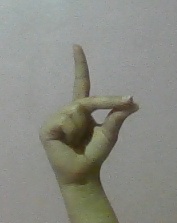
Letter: ta